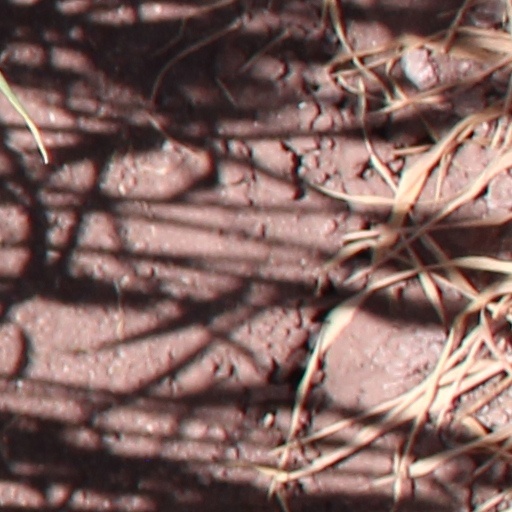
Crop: wheat